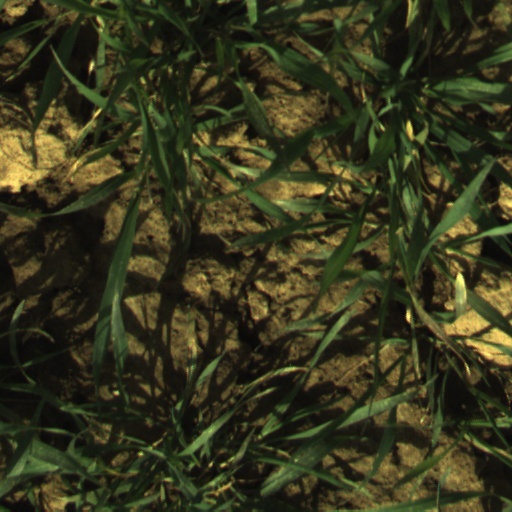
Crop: wheat